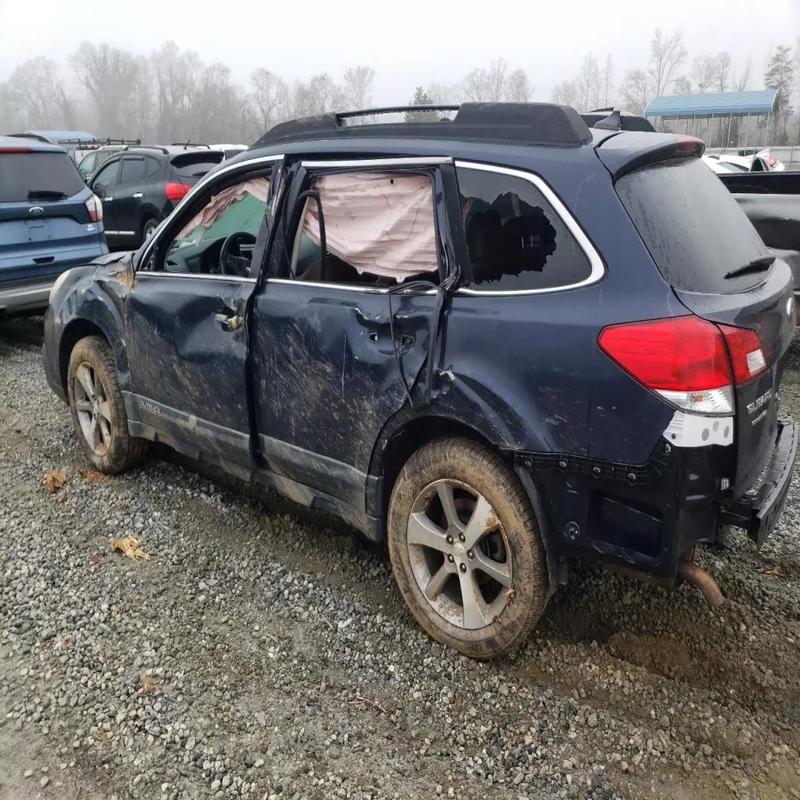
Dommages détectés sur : aile avant gauche, porte avant gauche, porte arrière gauche, aile arrière gauche, pare-choc arrière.
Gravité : majeur